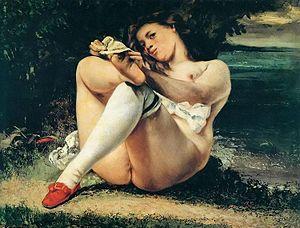
Gustave Courbet
Étant donnés : 1° la chute d'eau 2° le gaz d'éclairage… est le nom d'une installation de Marcel Duchamp élaborée en secret entre 1946 et 1966 à New York.